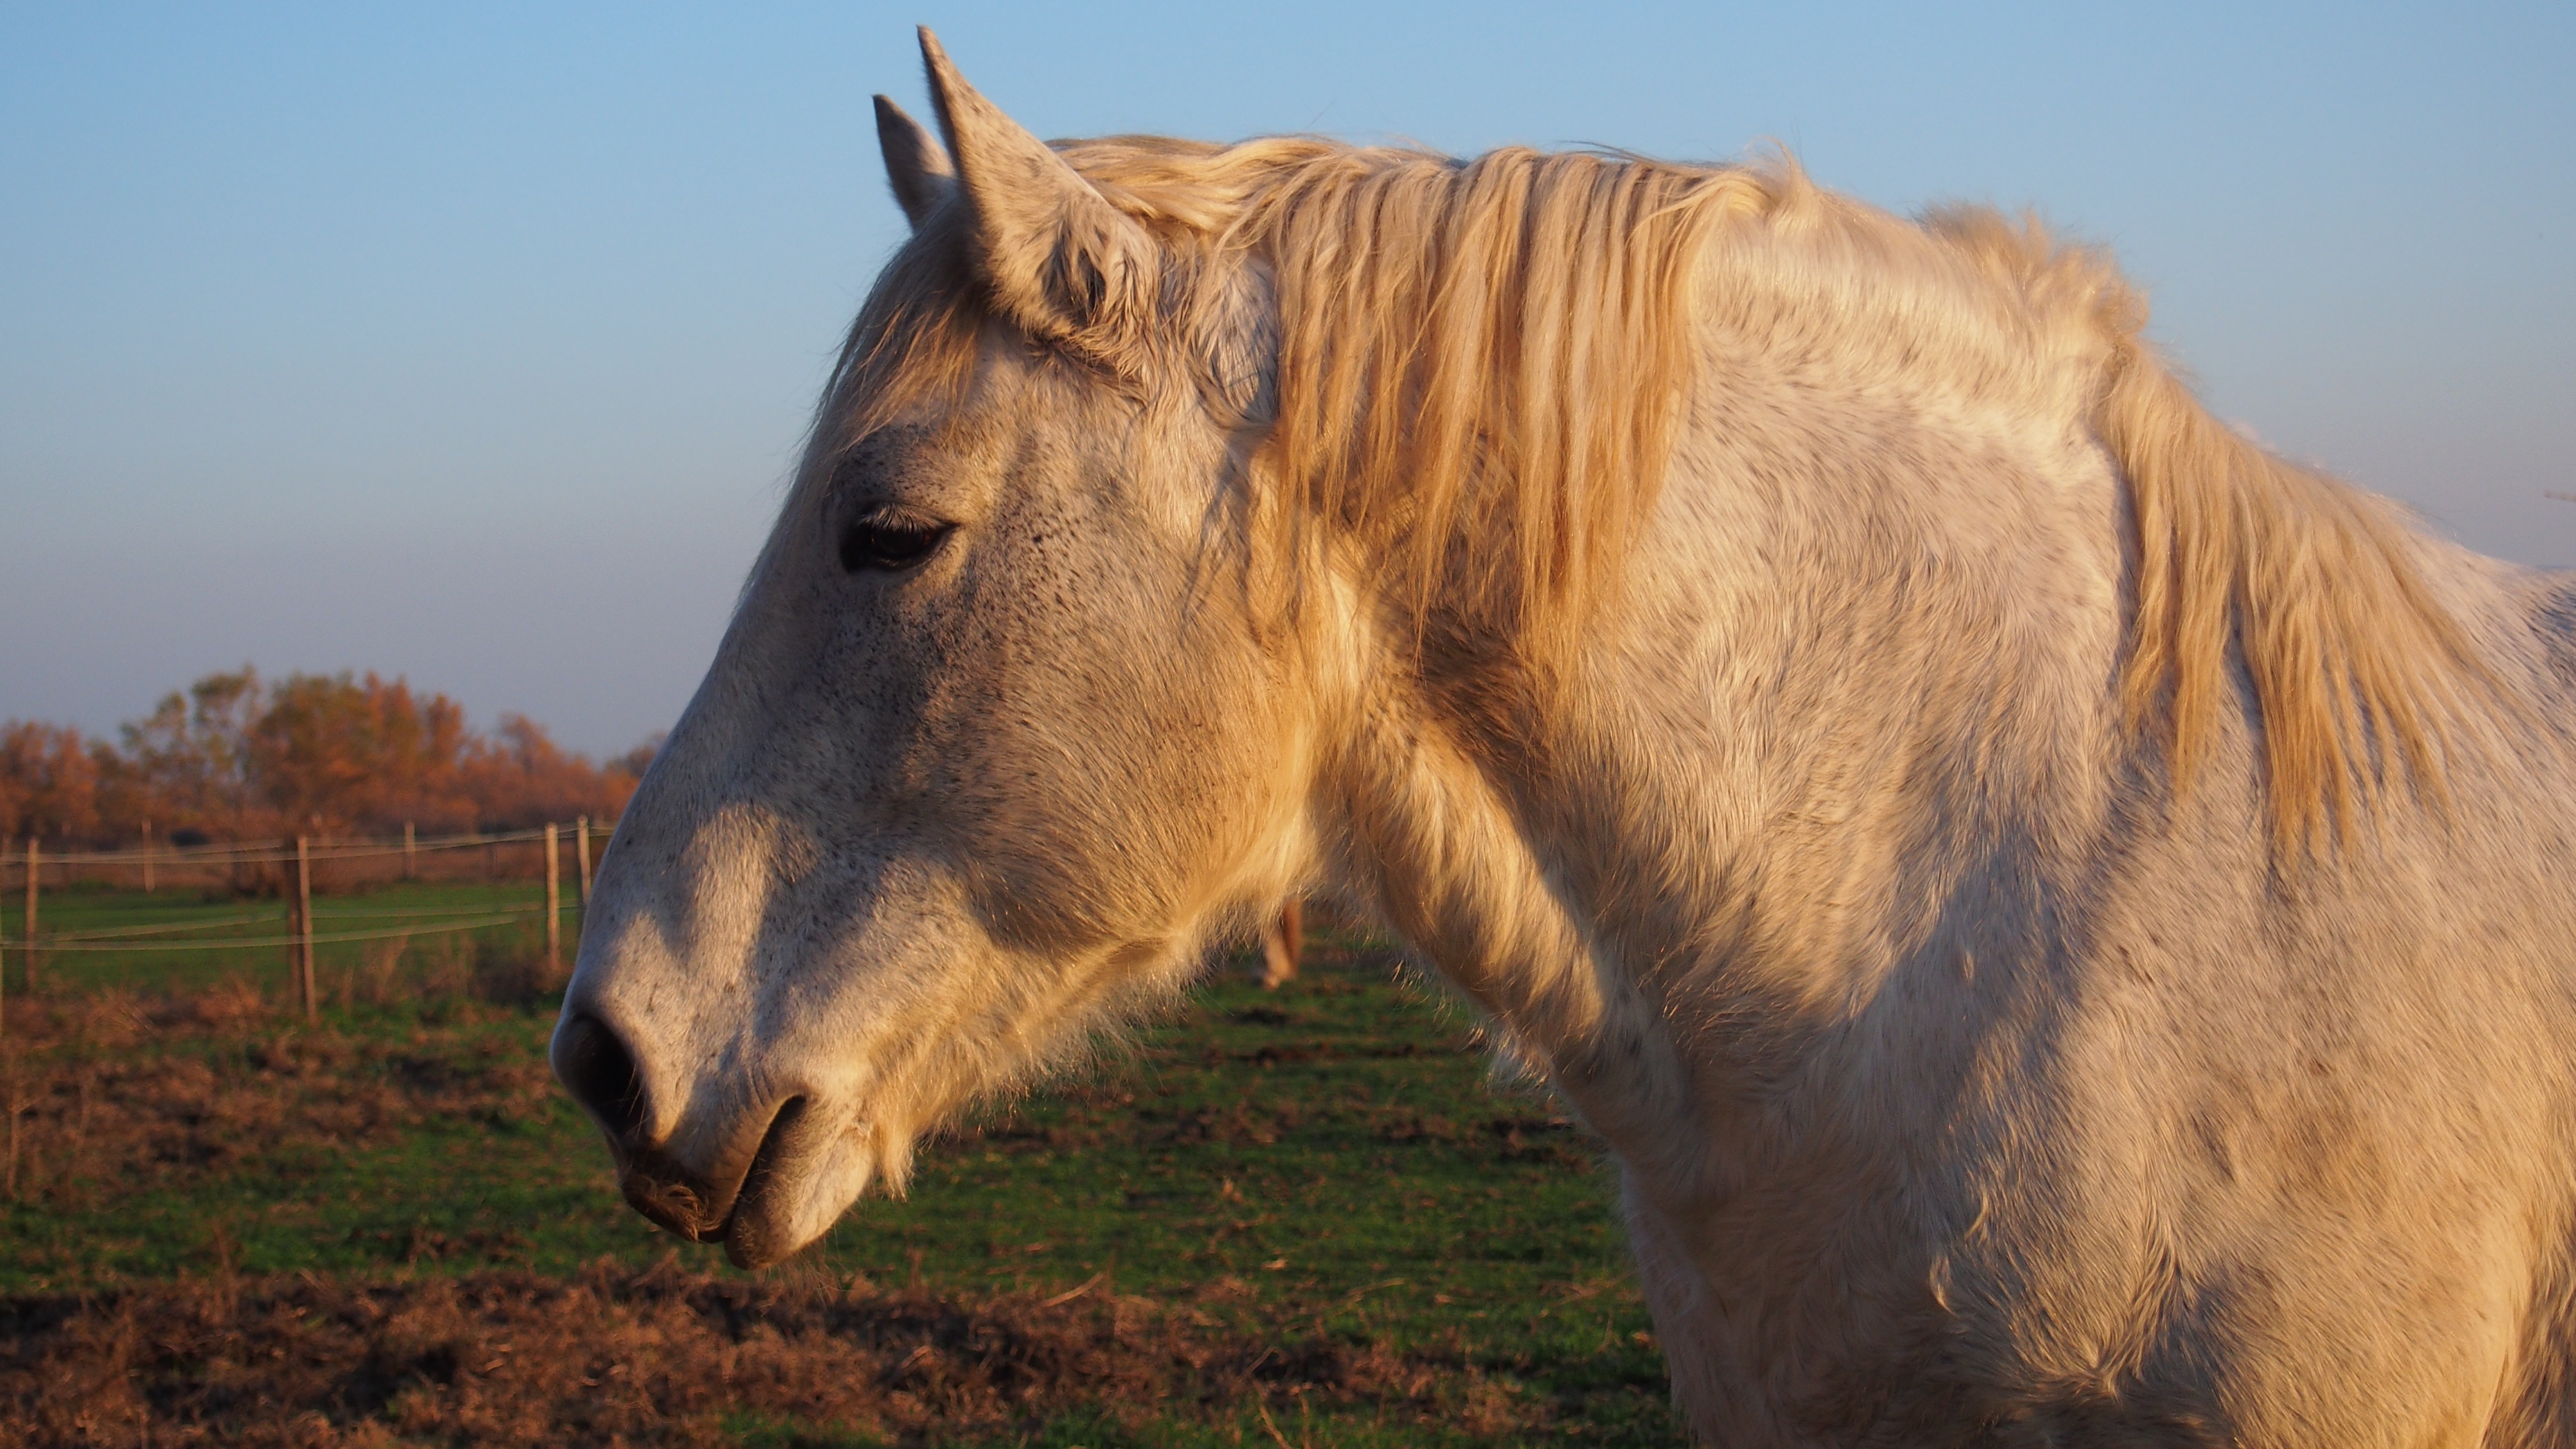
tree, grass, sky, field, farm, prairie, wildlife, pasture, grazing, livestock, horse, stallion, mane, fauna, snout, grassland, animals, mare, ecosystem, steppe, rural area, white fur, horse like mammal, ecoregion, mustang horse, camargue horse